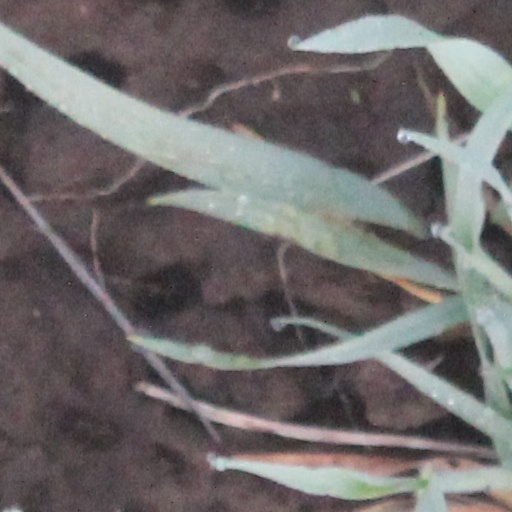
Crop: wheat